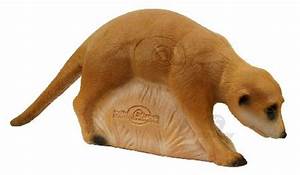
Label: dog